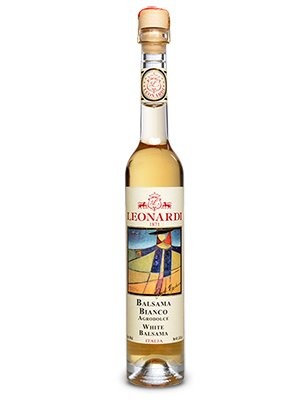
Item Name: Leonardi Balsamic Vinegar White, 3.38-Ounce
Bullet Point 1: Product Type:Vinegar
Bullet Point 2: Item Package Dimension:10.0 cm L X 11.5 cm W X 28.4 cm H
Bullet Point 3: Item Package Weight:0.404 kg
Bullet Point 4: Country Of Origin: Italy
Product Description: Today the Leonardi family ages the Balsamic Vinegar until it reaches an age at which its penetrating but pleasing and harmonious acid perfume can be smelt and at which a balance of pleasantly intense tastes is achieved. It is produced using white grape must, which is acetified and matured in oak barrels. It has a typical yellow-gold color. Its most striking feature is that it does not alter the color of dishes but adds a fruity and mildly acid aroma and flavour (excellent in place of wine vinegar). Ideal on: salad, raw and cooked vegetables, sauces, fish, white meat (chicken and turkey), cheese (buffalo Mozzarella, Bitto, Scamorza and Robiola).
Value: 3.38
Unit: Ounce

Price: 22.59